Answer in natural language. Considering the relative positions, is walnut tv stand (highlighted by a green box) above or below sleek black flatscreen smart tv (highlighted by a red box)? Choose between the following options: above or below
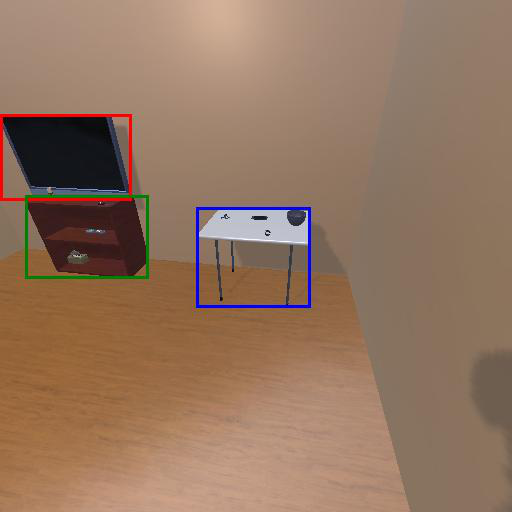
<answer>below</answer>